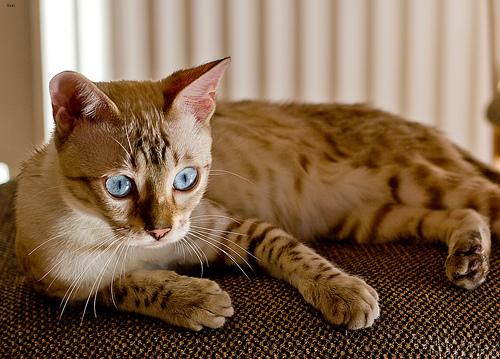
Breed: Bengal